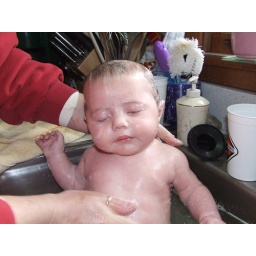
Bath in the kitchen sink